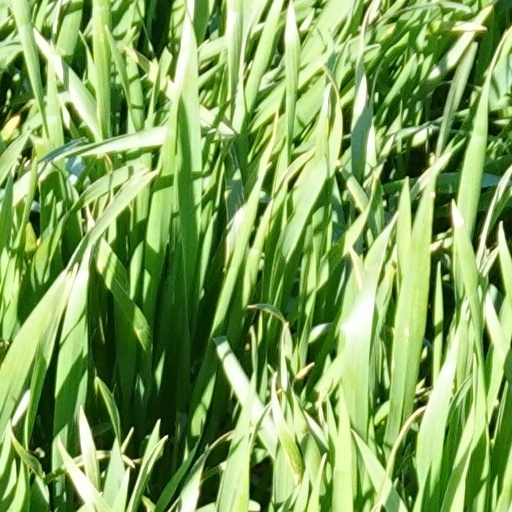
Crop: wheat